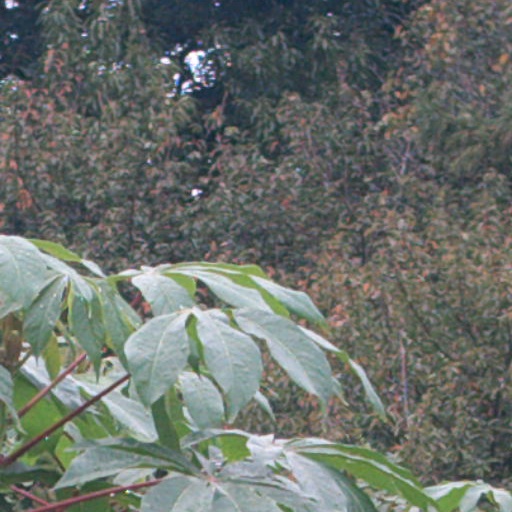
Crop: cassava